Badakhshan Province

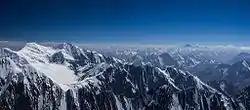
Noshaq (or Nowshak) is the second highest independent peak of the Hindu Kush Range after Tirich Mir (7,492 m (24,580 ft)). It lies on the border between Pakistan and Badakhshan Province in Afghanistan. The north and west sides of the mountain are in Afghanistan, and the southern and eastern sides are in Pakistan. Noshaq is Afghanistan's highest mountain and is in the northeastern corner of the country along the Durand line (which marks the border with Pakistan). It is the westernmost 7000m peak in the world.

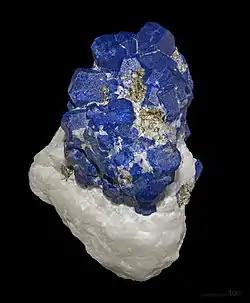
Classic lazurite specimen from Sar-e-Sang district

Badakhshan is bordered by Takhar Province to the west, Panjshir Province to the south west, Nuristan Province to the south, Tajikistan to the north and east (that nation's Gorno-Badakhshan Autonomous Province and Khatlon Province), China through a long spur called the Wakhan Corridor to the east, and Pakistan to the south-east (Chitral and Gilgit-Baltistan). The total area of Badakhshan is , most of which is occupied by the Hindu Kush and Pamir mountain ranges.